Thivars

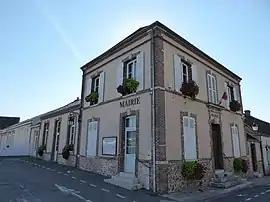
The town hall in Thivars

Thivars is a commune in the Eure-et-Loir department in northern France.